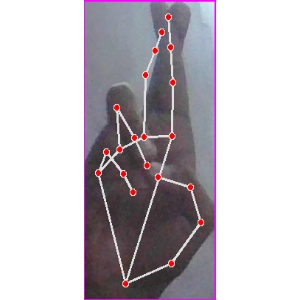
अक्षर: र